Daphnis (moon)

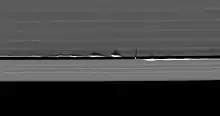
The waves that Daphnis induces nearby in the A ring have vertical relief (due to its orbital inclination) and cast shadows when Saturn is close to its equinox.

Daphnis orbits within the Keeler Gap in Saturn's dense A ring. As it orbits, it creates gravitational ripples on the edges of the gap as ring particles are attracted toward the moon and then fall back down toward the ring. The waves made by the moon in the inner edge of the gap precede it in orbit, while those on the outer edge lag behind it, due to the differences in relative orbital speed. In a photograph taken on January 18, 2017, a tendril of ring particles can be seen to extend toward the moon; according to JPL, "this may have resulted from a moment when Daphnis drew a packet of material out of the ring, and now that packet is spreading itself out."